Wallace Beery

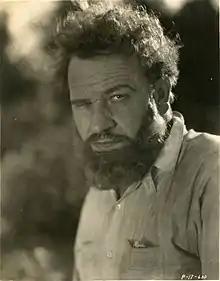
As Challenger in Arthur Conan Doyle's "The Lost World" (1925)

Beery signed a contract with Paramount Pictures. He had a support role in "Adventure" (1925) directed by Victor Fleming.